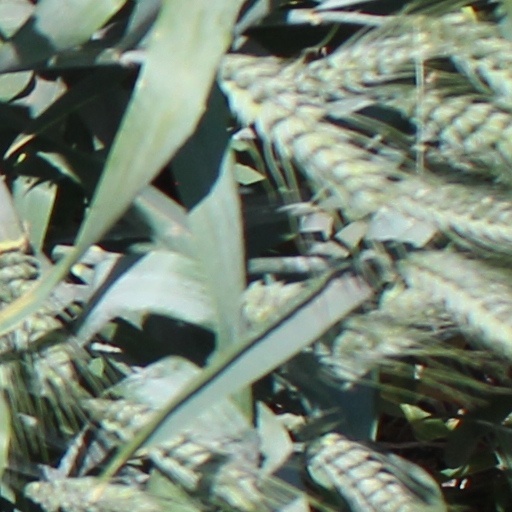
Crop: wheat